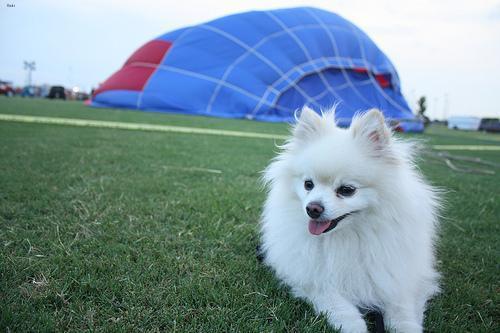
pomeranian